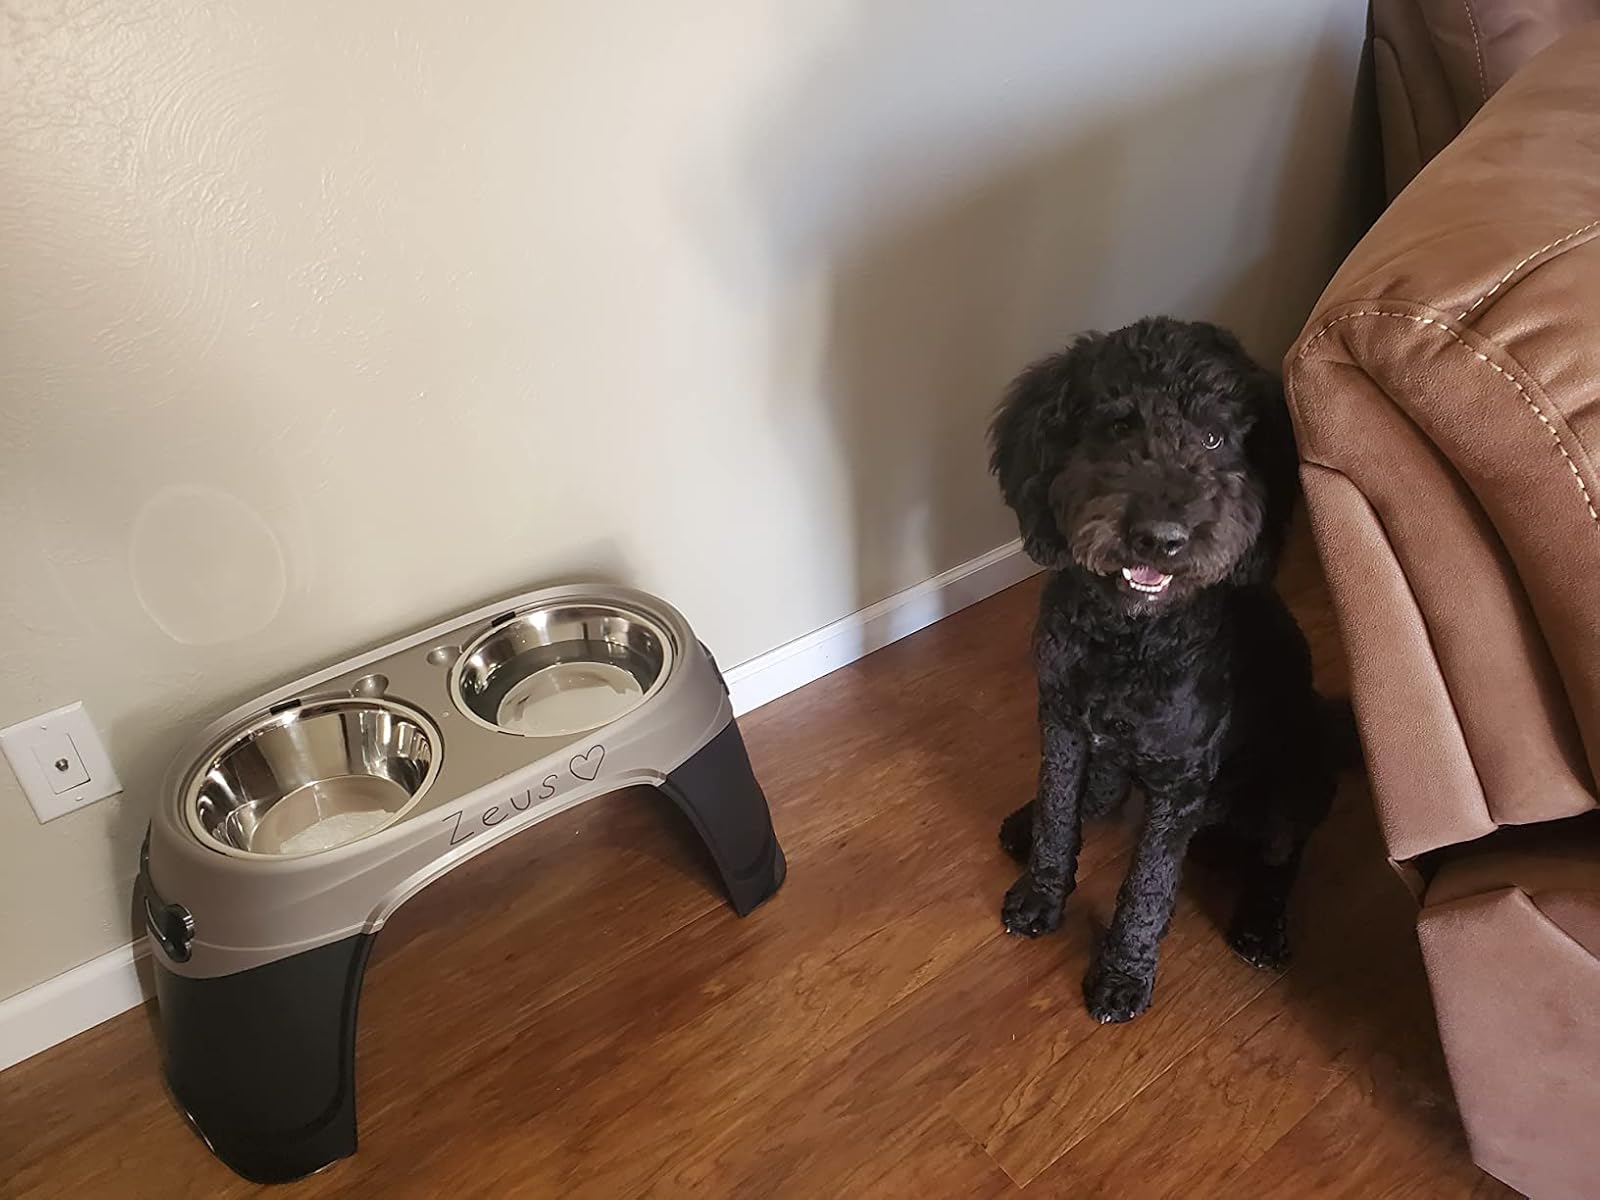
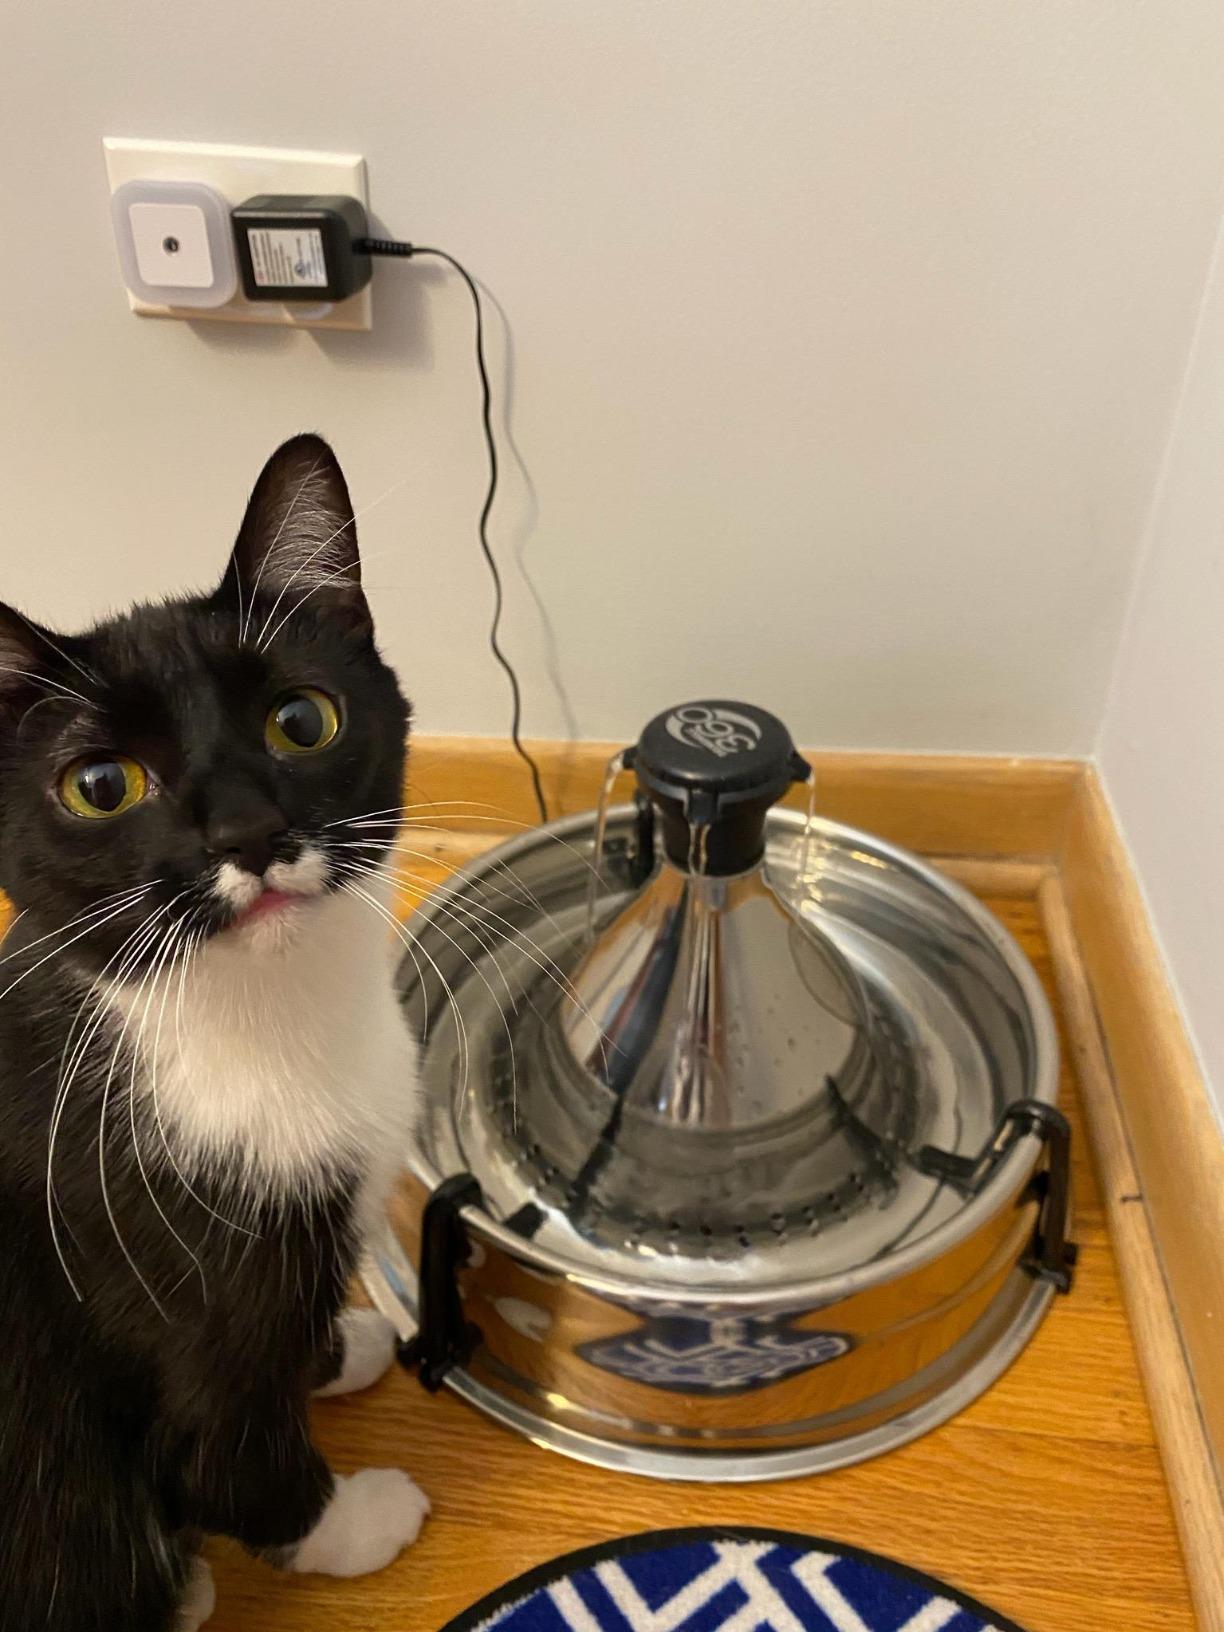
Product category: items_bowl
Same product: no